Ochetellus flavipes

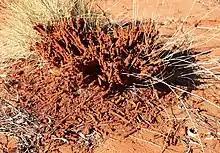
Protective casing to protect mealy bugs built on spinifex by spinifex ants

Ochetellus flavipes, the spinifex ant, is a species of ant in the genus "Ochetellus". Described by William Forsell Kirby in 1896, the species is endemic to Australia.